Anarrachi

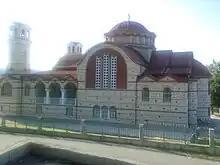
Church of Anarrachi

Anarrachi (before 1927: Δέβρη - "Devri") is a small village in the Mouriki municipal unit, northern Kozani regional unit, Greece. It is situated at an altitude of 709 meters above sea level. The population was 753 at the 2021 census.